Lesicheri Glacier

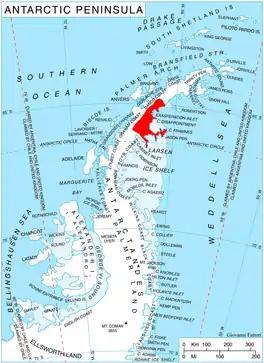
Location of Oscar II Coast on Antarctic Peninsula.

Lesicheri Glacier is the 7 km long and 3 km wide glacier on Oscar II Coast in Graham Land situated west of Minzuhar Glacier and northeast of Erden Glacier. It drains the southeast slopes of Forbidden Plateau, and flows southeastwards to join Jorum Glacier west of Yordanov Nunatak. The feature is named after the settlement of Lesicheri in Northern Bulgaria.